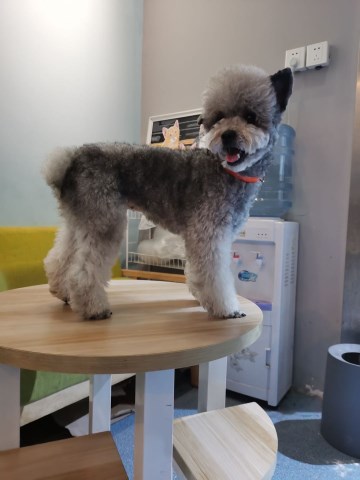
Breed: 2925-n000114-toy_poodle